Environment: real
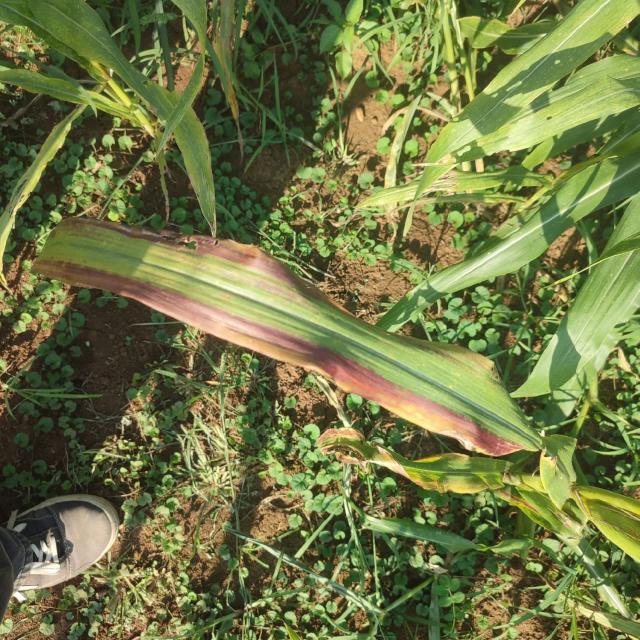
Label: phosphorus_deficiency